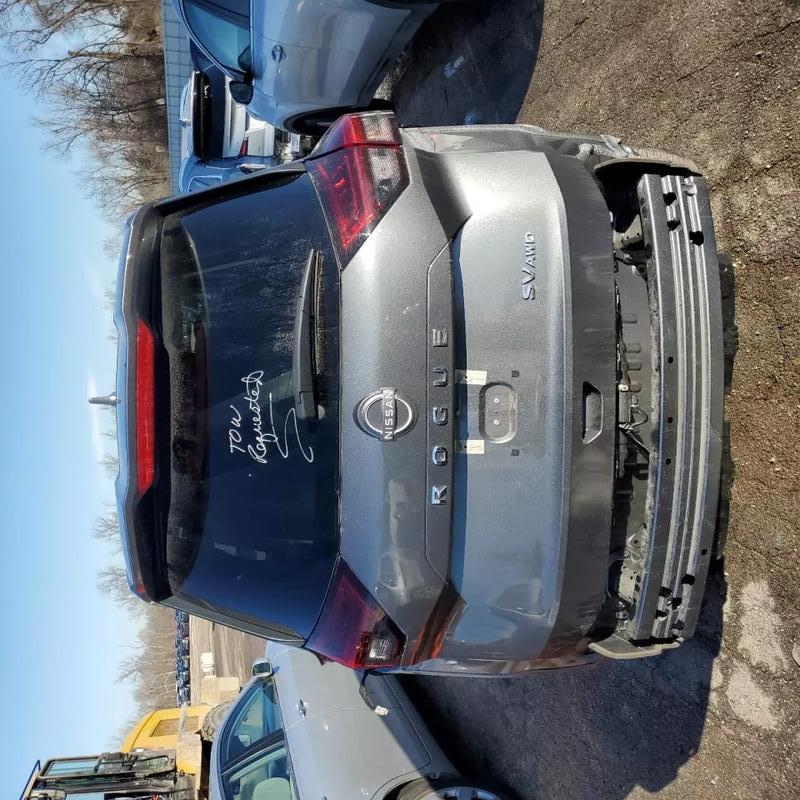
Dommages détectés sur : pare-choc arrière, plaque d'immatriculation arrière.
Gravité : majeur